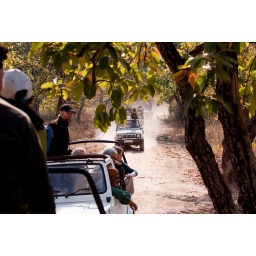
The cars viewing tigers in the reserve.